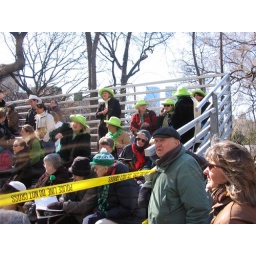
Crazy ladies in the green hats